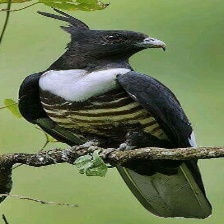
Species: BLACK BAZA
Scientific name: AVICEDA LEUPHOTES